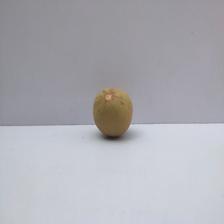
Size: Small